Terra Nova: Strike Force Centauri

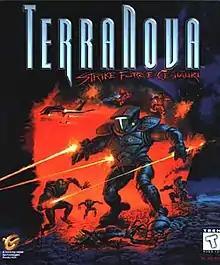
Cover art

Terra Nova: Strike Force Centauri is a 1996 tactical first-person shooter video game developed and published by LookingGlass Technologies. Set in a science-fictional depiction of the 24th century, the game follows a faction of humans who colonize the Alpha Centauri star system to escape from the Hegemony, a totalitarian Earth government. The player assumes the role of Nikola ap Io, the leader of an Alpha Centauri military unit, and undertakes missions against pirates and the Hegemony.